Drama Art Scene

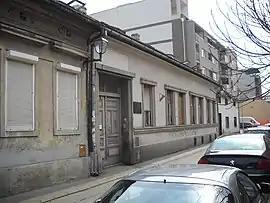
Gajeva 30 Street in Novi Sad - one of the former seats of the Drama Art Scene

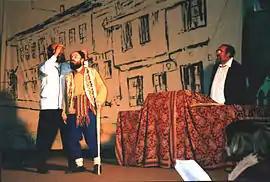
Members of the Society acting in a theater play (Vladimir Stojanov, Srđan Simić, Mladen Dražetin). Theater play "Badger in Court", Erdevik, 2003

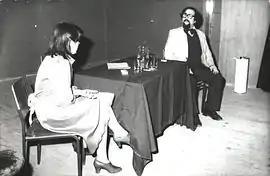
Members of the Society acting in a theater play (Ljubinka Modić, Mladen Dražetin). Theater play "Proposal", Novi Sad, 1986

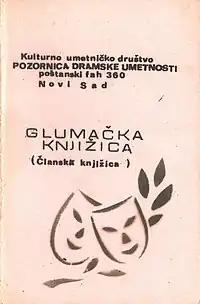
Acting booklet of the Society

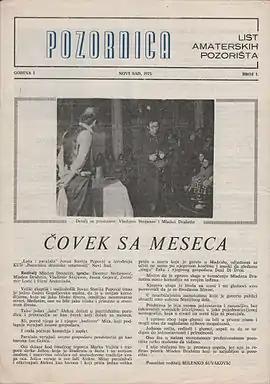
Front page of the first issue of "Pozornica" ("Stage"), the newsletter of the Society (1975)

The Drama Art Scene (Serbian: Позорница драмске уметности / "Pozornica dramske umetnosti"; also known as the "Drama Arts Scene" - Serbian: Позорница драмских уметности / "Pozornica dramskih umetnosti") is the first cultural-artistic society in Novi Sad that fostered theatrical amateurism and had a permanent professional scene, as well as correspondent and multimedial Correspondence Theatre (Serbian: Дописно позориште / Dopisno pozorište). This specific theater was formed on 3 March 1974 within the local community Rotkvarija in Novi Sad, Serbia (then former Yugoslavia).